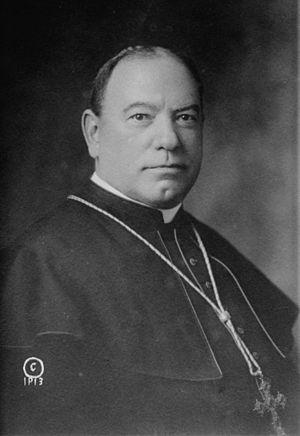
Liste des évêques et archevêques de Boston. Érigé le 8 avril 1808 par détachement de l'archidiocèse de Baltimore, le diocèse de Boston est élevé au rang d'archidiocèse le 12 février 1875.
William Henry O'Connell, est un cardinal américain de l'Église catholique du XXᵉ siècle, créé par le pape Pie X.